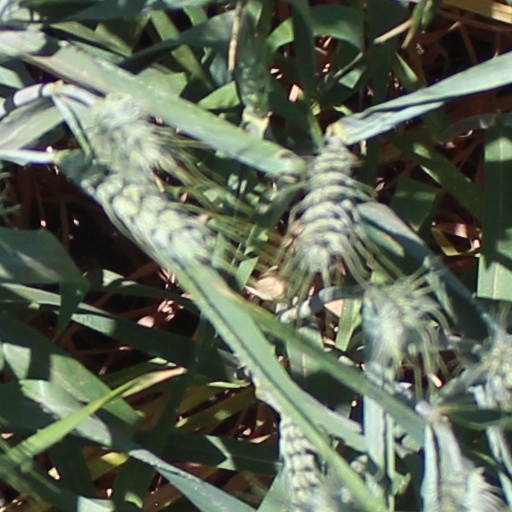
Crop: wheat